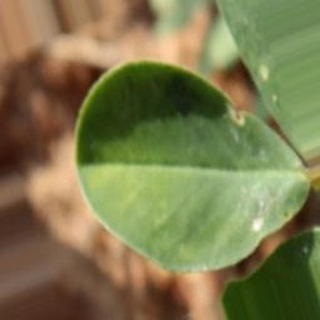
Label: healthy_groundnut